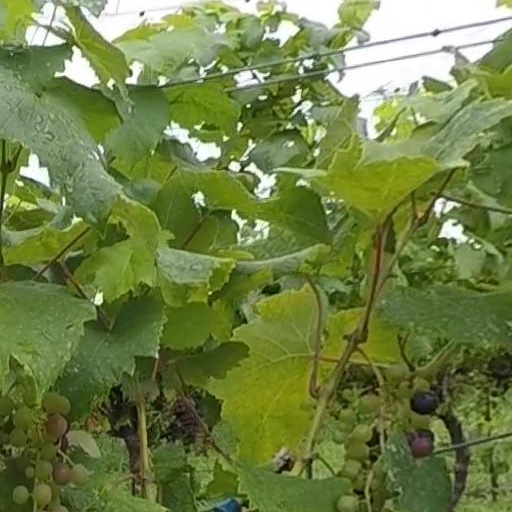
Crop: grape